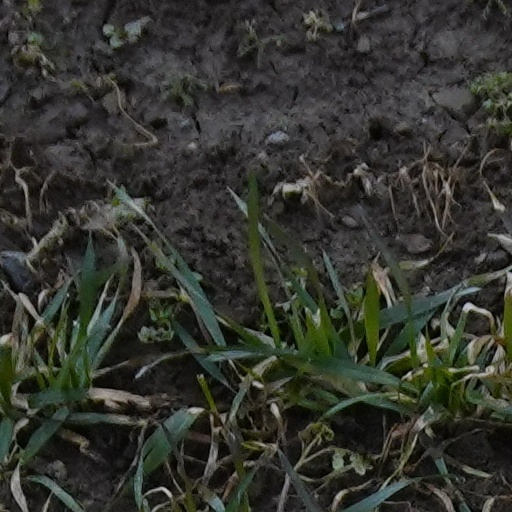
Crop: wheat